Mailen Auroux

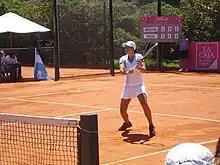
Mailen Auroux, 2011

Auroux enjoyed success at the ITF Women's Circuit, winning 12 singles and 22 doubles titles, and made her debut for Argentina Fed Cup team in the 2010 Fed Cup World Group II, scoring a doubles win against Estonia. On 22 October 2012, she reached her career-high singles ranking of world No. 346. On 24 September 2012, she peaked at No. 125 in the doubles rankings.